Question: Please indicate a possible affordance area of baseball bat that can be used for holding
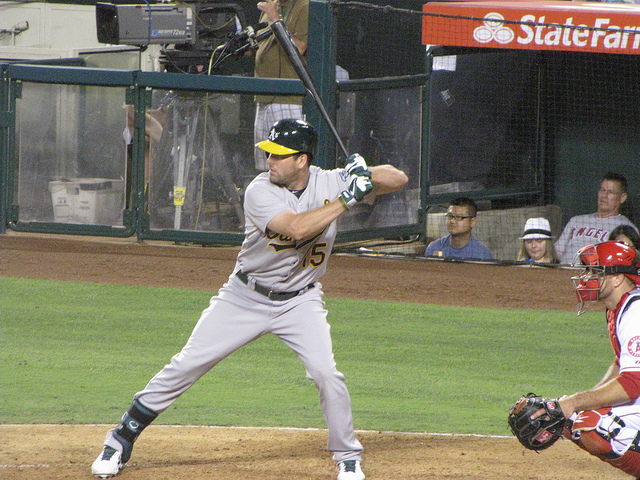
Answer: [326.3, 132.7, 367.5, 181.5]